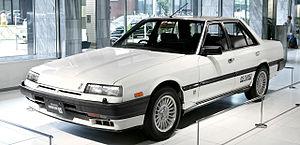
La Nissan Skyline est une automobile haut de gamme, produit à l'origine par la société Prince Motor à partir de 1957 puis par Nissan après la fusion des deux sociétés en 1966. Elle en est aujourd'hui à sa 12ᵉ génération. Cette voiture, principalement vendue au Japon, fut rendue célèbre dans le monde entier grâce à sa version GT-R, importée notamment au Royaume-Uni et en Australie. La Skyline est disponible en berline et en coupé. La version actuelle V36 est vendue sous le nom d'Infiniti G37, Infiniti étant la branche haut de gamme de Nissan, en Amérique du Nord, Corée du Sud, à Taïwan, au Moyen-Orient, en Russie, et depuis fin 2008 dans le reste de l'Europe.